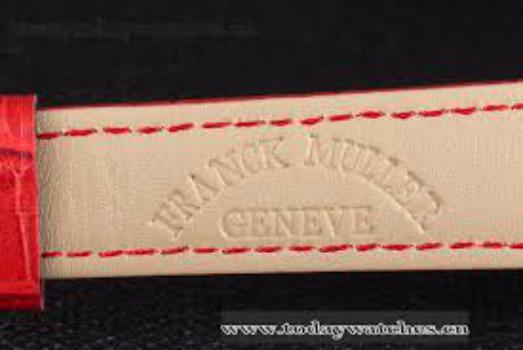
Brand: franck muller
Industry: Electronic